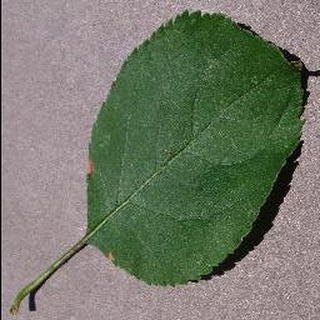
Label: apple_black_rot